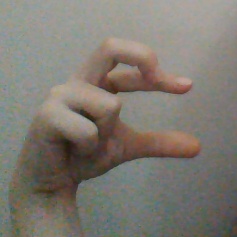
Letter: thal